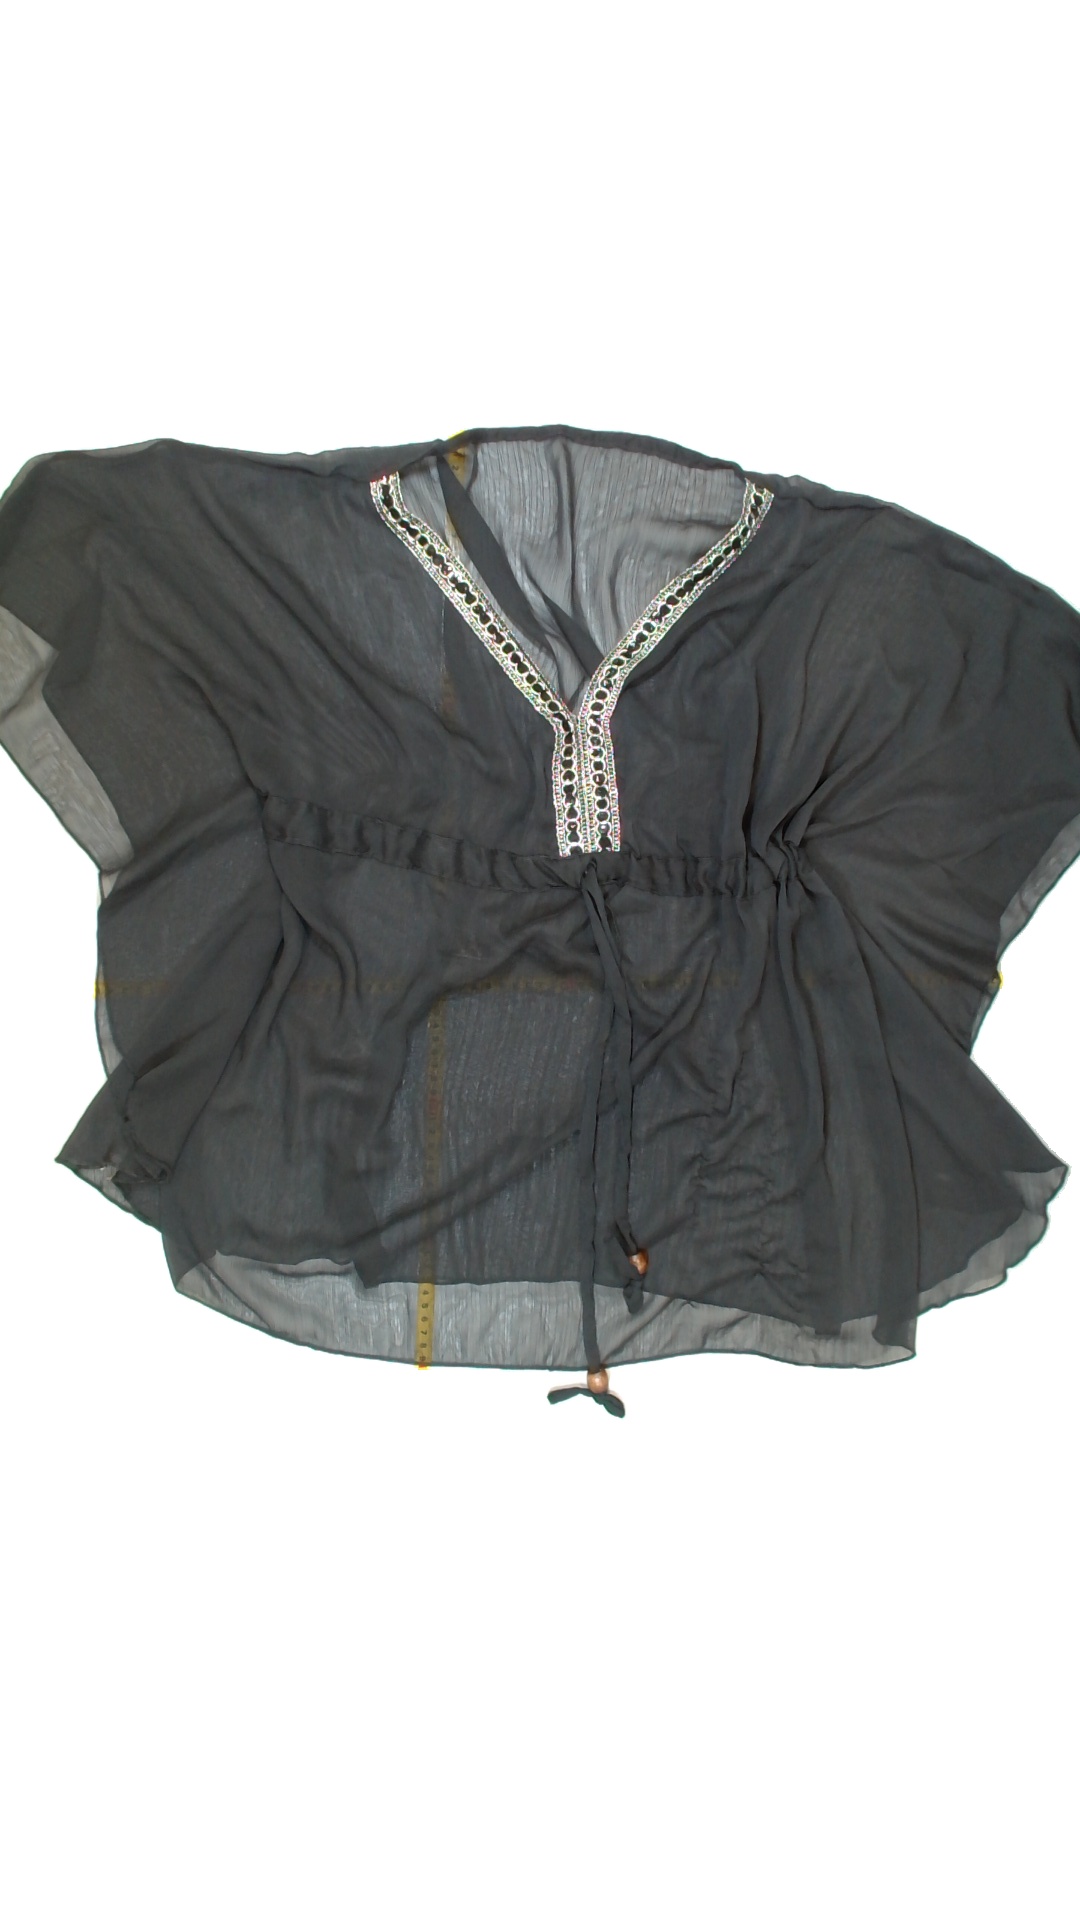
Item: Blouse (Ladies)
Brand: Not Applicable
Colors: Black
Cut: Loose, V-collar
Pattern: Glitter
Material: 100%polyester
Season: All
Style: No trend
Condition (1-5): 4
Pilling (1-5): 5
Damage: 0
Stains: Yes
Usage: Export
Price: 50-100